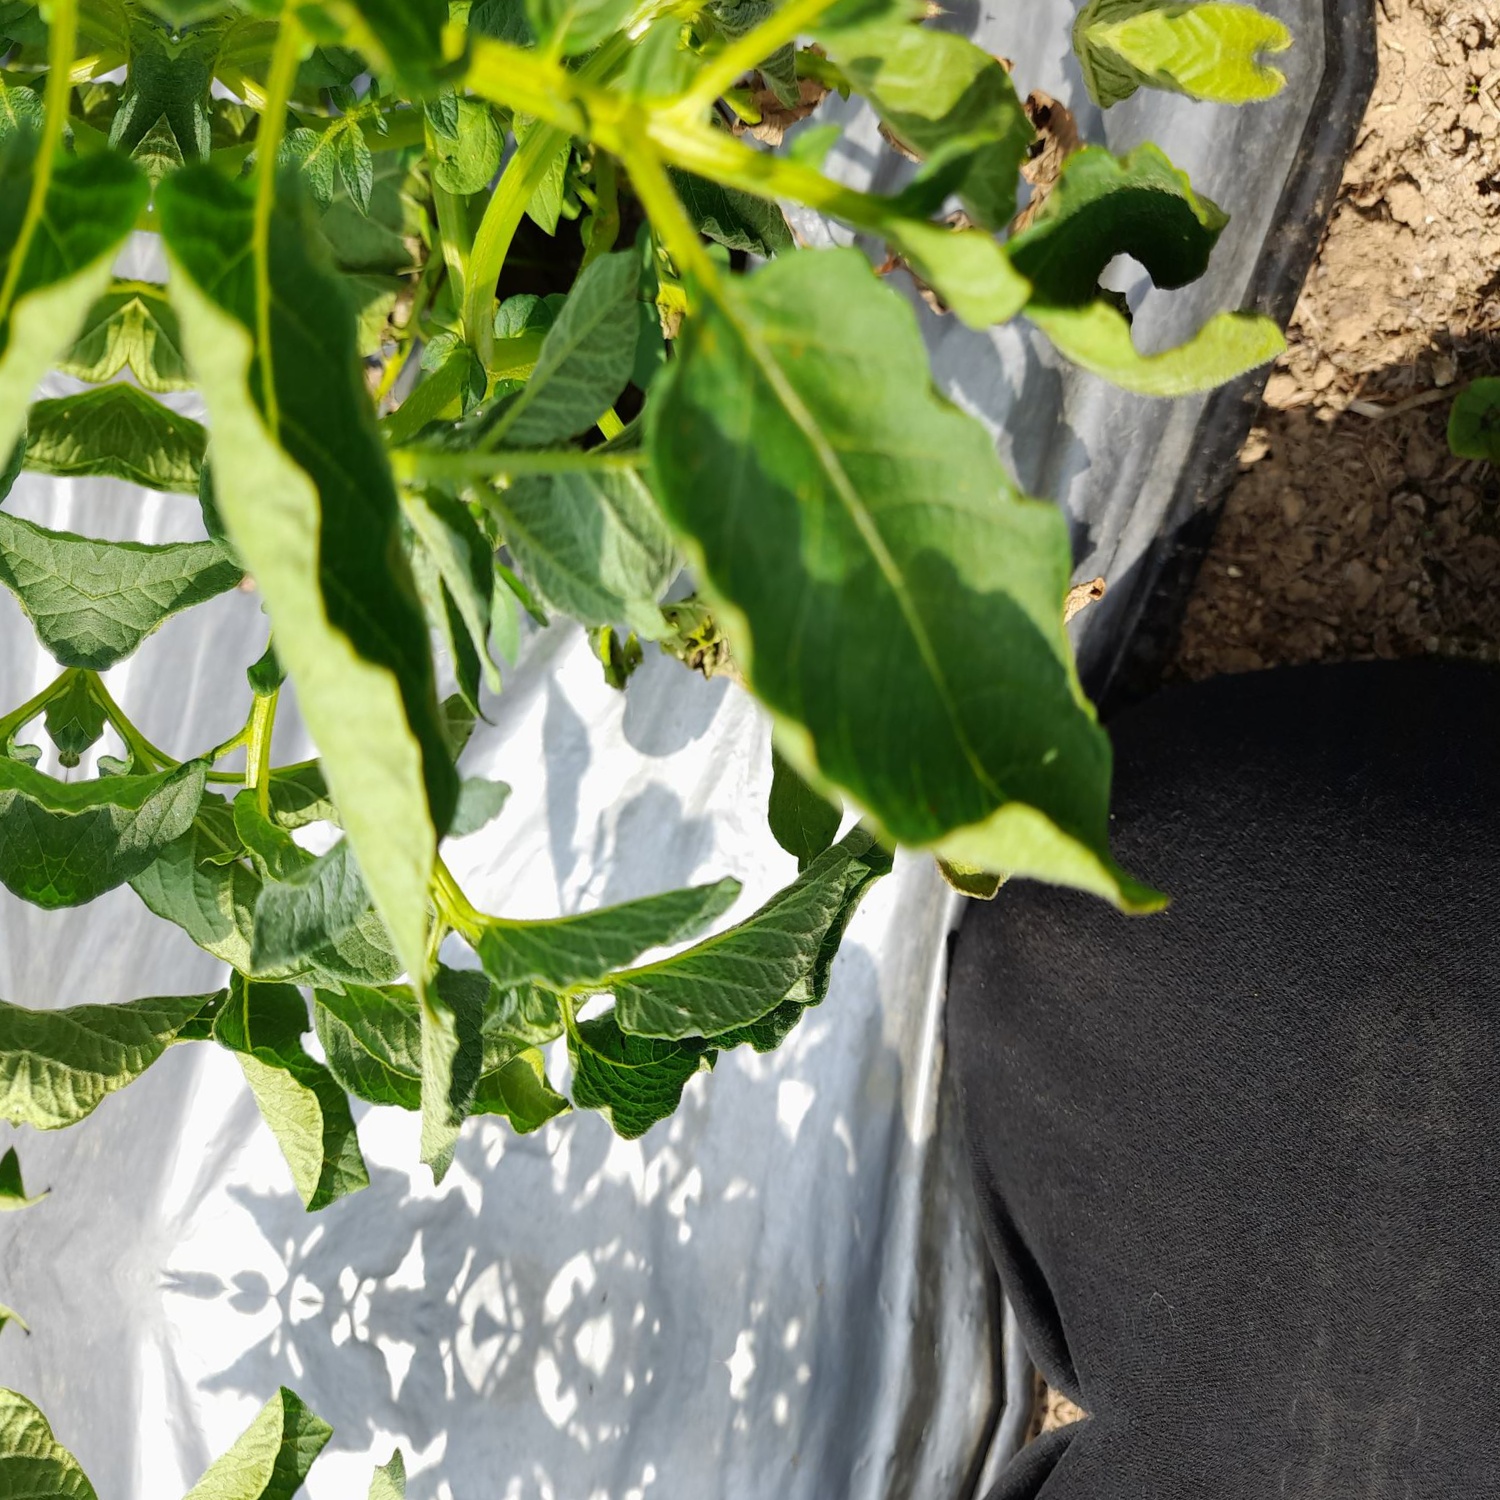
Etiqueta: Pudricion_Parda